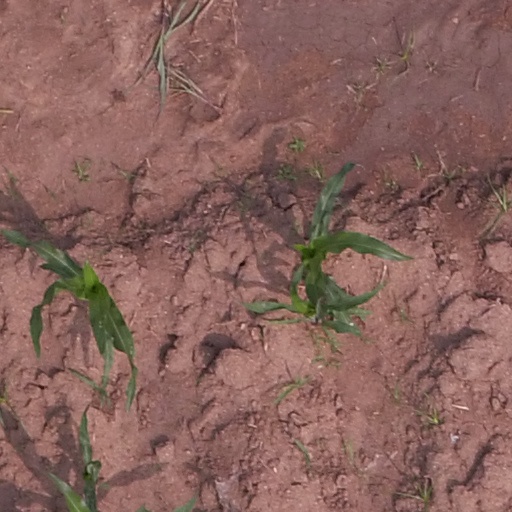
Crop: maize; corn